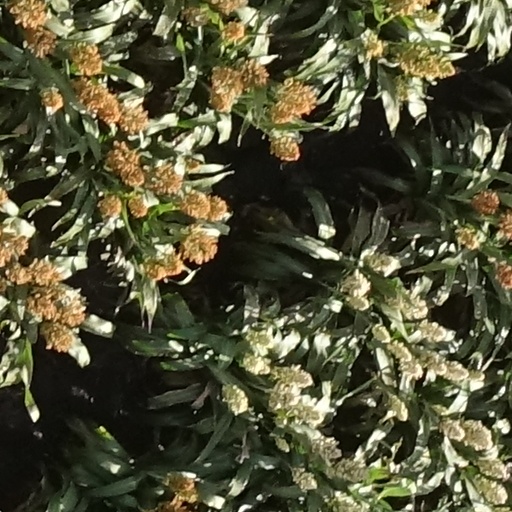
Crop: sorghum